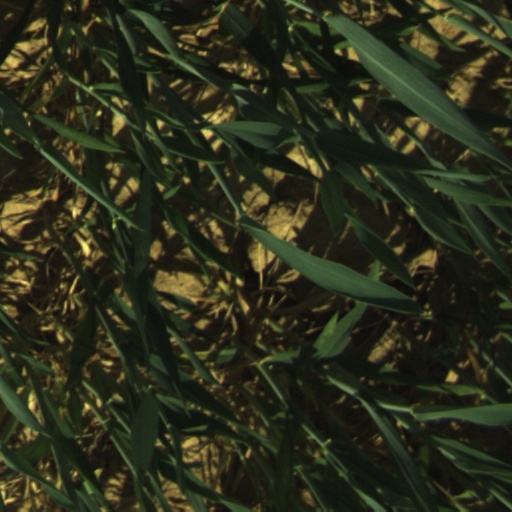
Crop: wheat